Yogyakarta

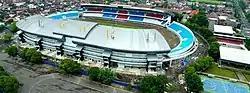
Mandala Krida Stadium

Malioboro street is a popular shopping and culinary area within the city, which has pedestrian zone. Yogyakarta Kraton is the palace and seat of the reigning Sultan of Yogyakarta also located in the city.